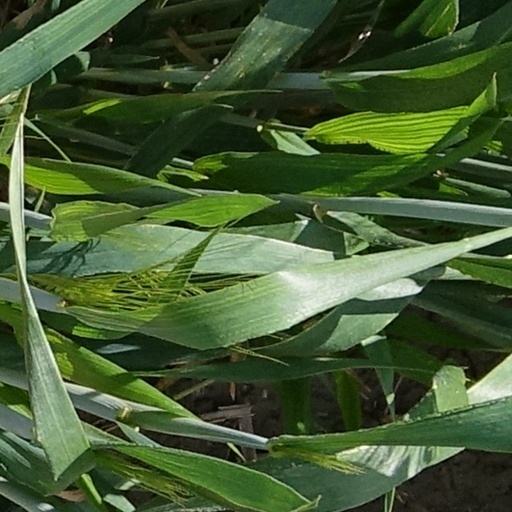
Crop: wheat